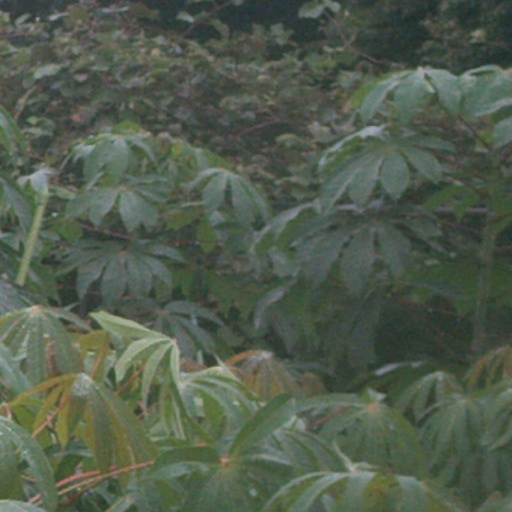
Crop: cassava